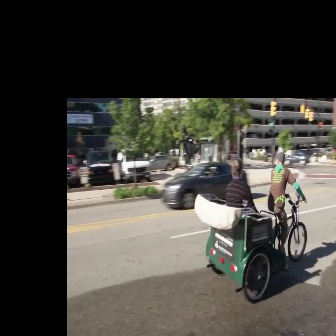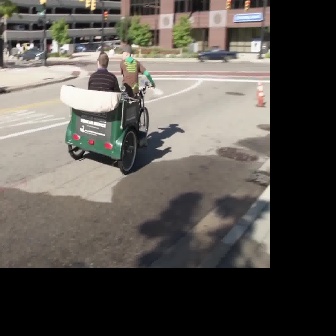
  Please identify the target specified by the bounding box [193,189,307,302] in the first image and locate it in the second image. Return the coordinates in [x_min,y_min,x_max,y_max] format.
Answer: [60,78,155,173]